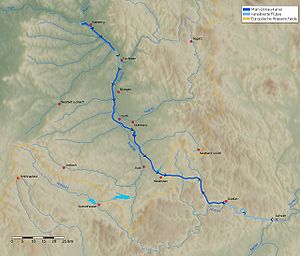
Main-Donau-Kanalen
Main-Donau-Kanalen, eller Rhein-Main-Donau-kanalen eller Europakanalen, går fra floden Main ved Bamberg via Nürnberg over det europæiske vandskel til Kelheim, hvor den møder Donaufloden. Kanalsystemet, der er 171 km langt, blev færdigbygget i 1992 og er en vigtig forbindelse mellem de vestlige og østlige flodsystemer. Den muliggør sejlads fra Nordsøen via Rhinen og Donau til Sortehavet i det østlige Rumænien.